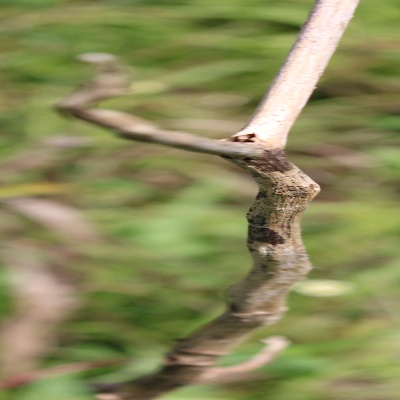
Crop: Cassava
Condition: bacterial blight